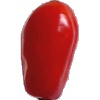
Label: Tomato 2